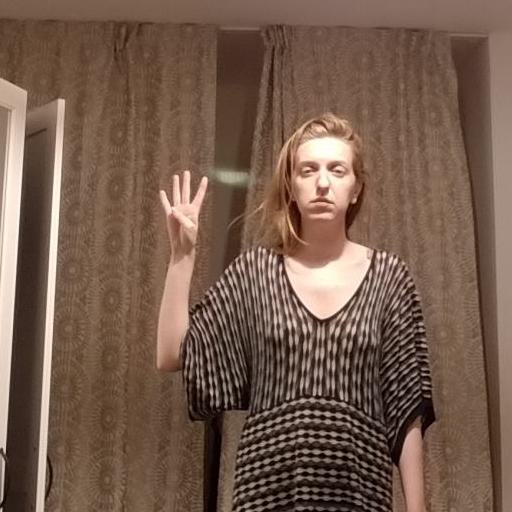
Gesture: four